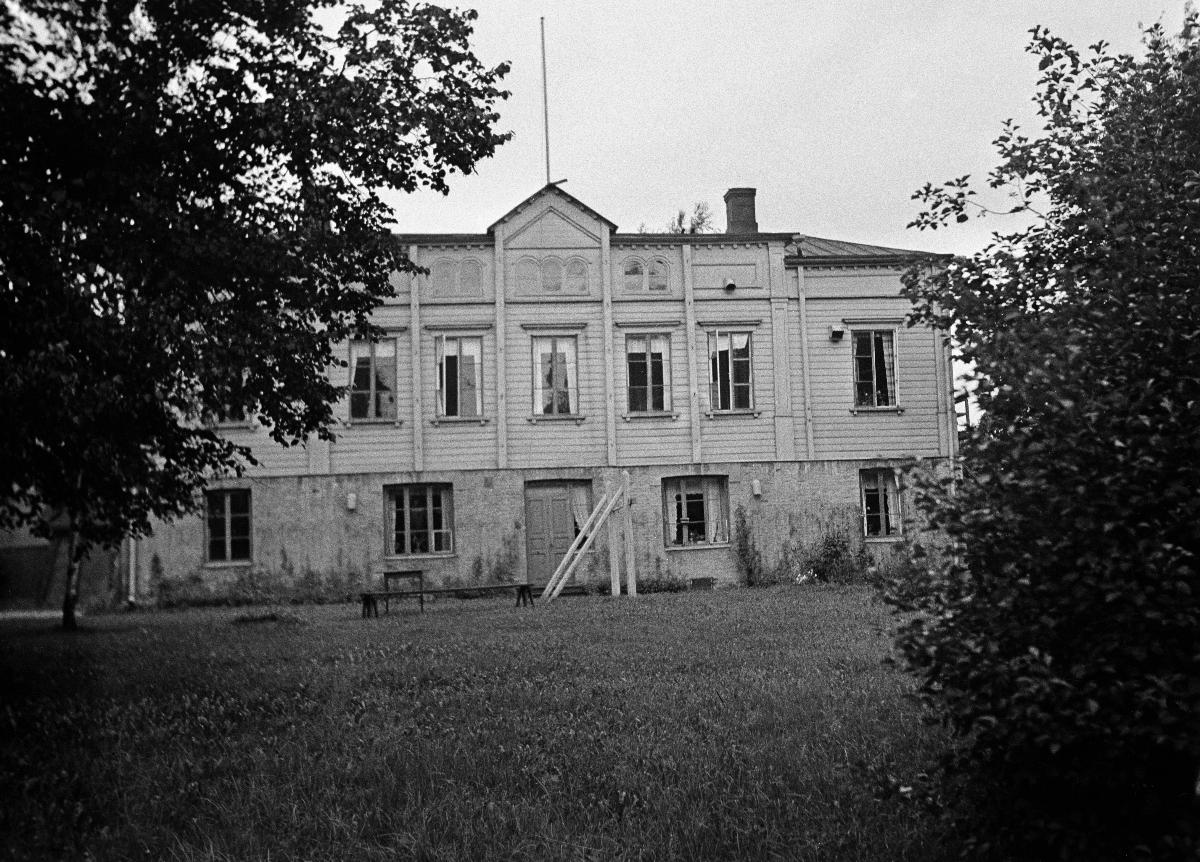
Töölön entinen majatalo sairaskotina
Tölö före detta värdshus som sjukhem; Töölö former guesthouse as nursing home
sisällön kuvaus: Töölön entinen majatalo muutettuna sairaskodiksi, Helsinki 5.9.1937. content description: Töölö former guesthouse rebuilt to a nursing home, Helsinki 5.9.1937. innehållsbeskrivning: Tölö före detta värdshus ombyggt till ett sjukhem, Helsingfors 5.9.1937.
Kuvaaja: Sundström, Hugo, kuvaaja
Vuosi: 1937
Paikka: Suomi, Uusimaa, Helsinki; Hesperian puisto
Aiheet: kaupungit (alueet); puistot; arkkitehtuuri; rakennukset; sairaalat; ulkokuva; städer; arkitektur; byggnader; parker; sjukhus; sjukhusbyggnader; exteriör; HBL; parks; architecture; buildings; hospitals; city; cities; exteriors